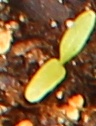
Label: Sugar beet